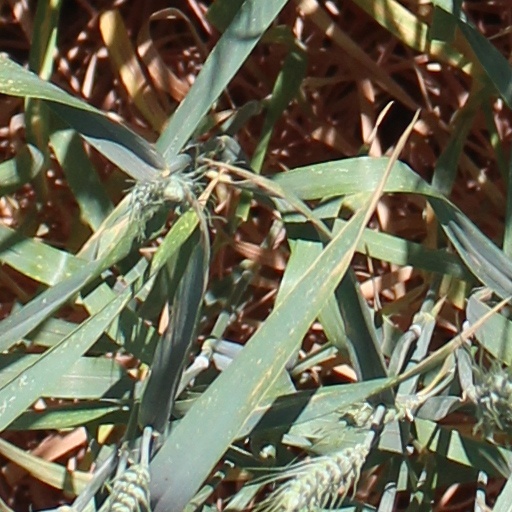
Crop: wheat